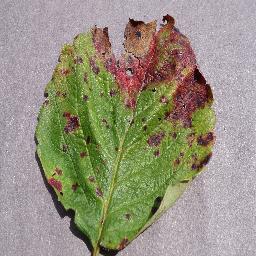
Label: Strawberry___Leaf_scorch